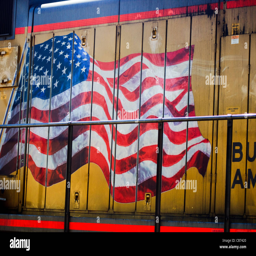
american flag on the side of engine